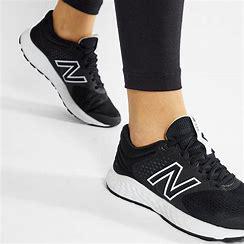
Brand: New
Model: Balance 520